U.S. Route 84

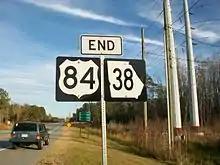
End US 84/SR 38 sign at I-95 east of Midway, Georgia

From this point, US 84 follows I-20, unsigned, until Abilene, where it leaves the Interstate, making a hard southerly turn and forming the western side of a three-quarter loop around the city (along with US 83 and US 277). From the south side of Abilene, US 84 continues concurrently with US 83 until the two highways split about northeast of Tuscola, and though still signed as east–west, maintains a due north–south heading. US 84 makes a gentle turn back to the southeast at Lawn, following this bearing until Santa Anna, where it merges with US 67 and takes a more due easterly turn.